The Silent Hedonist

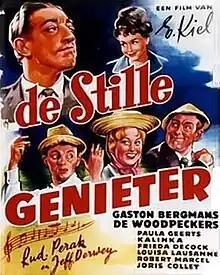
Theatrical release poster

De Stille Genieter (English title: The Silent Hedonist) is a Belgian comedy film directed, produced, co-written and edited by Edith Kiel. It was her final film.